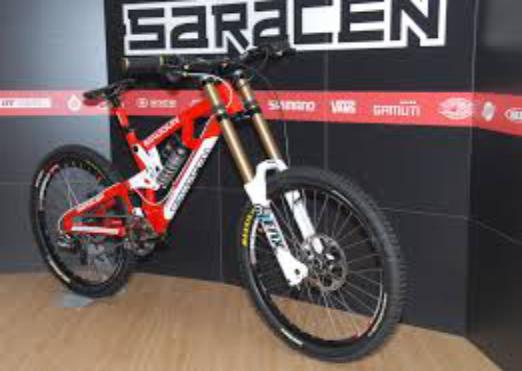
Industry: Transportation